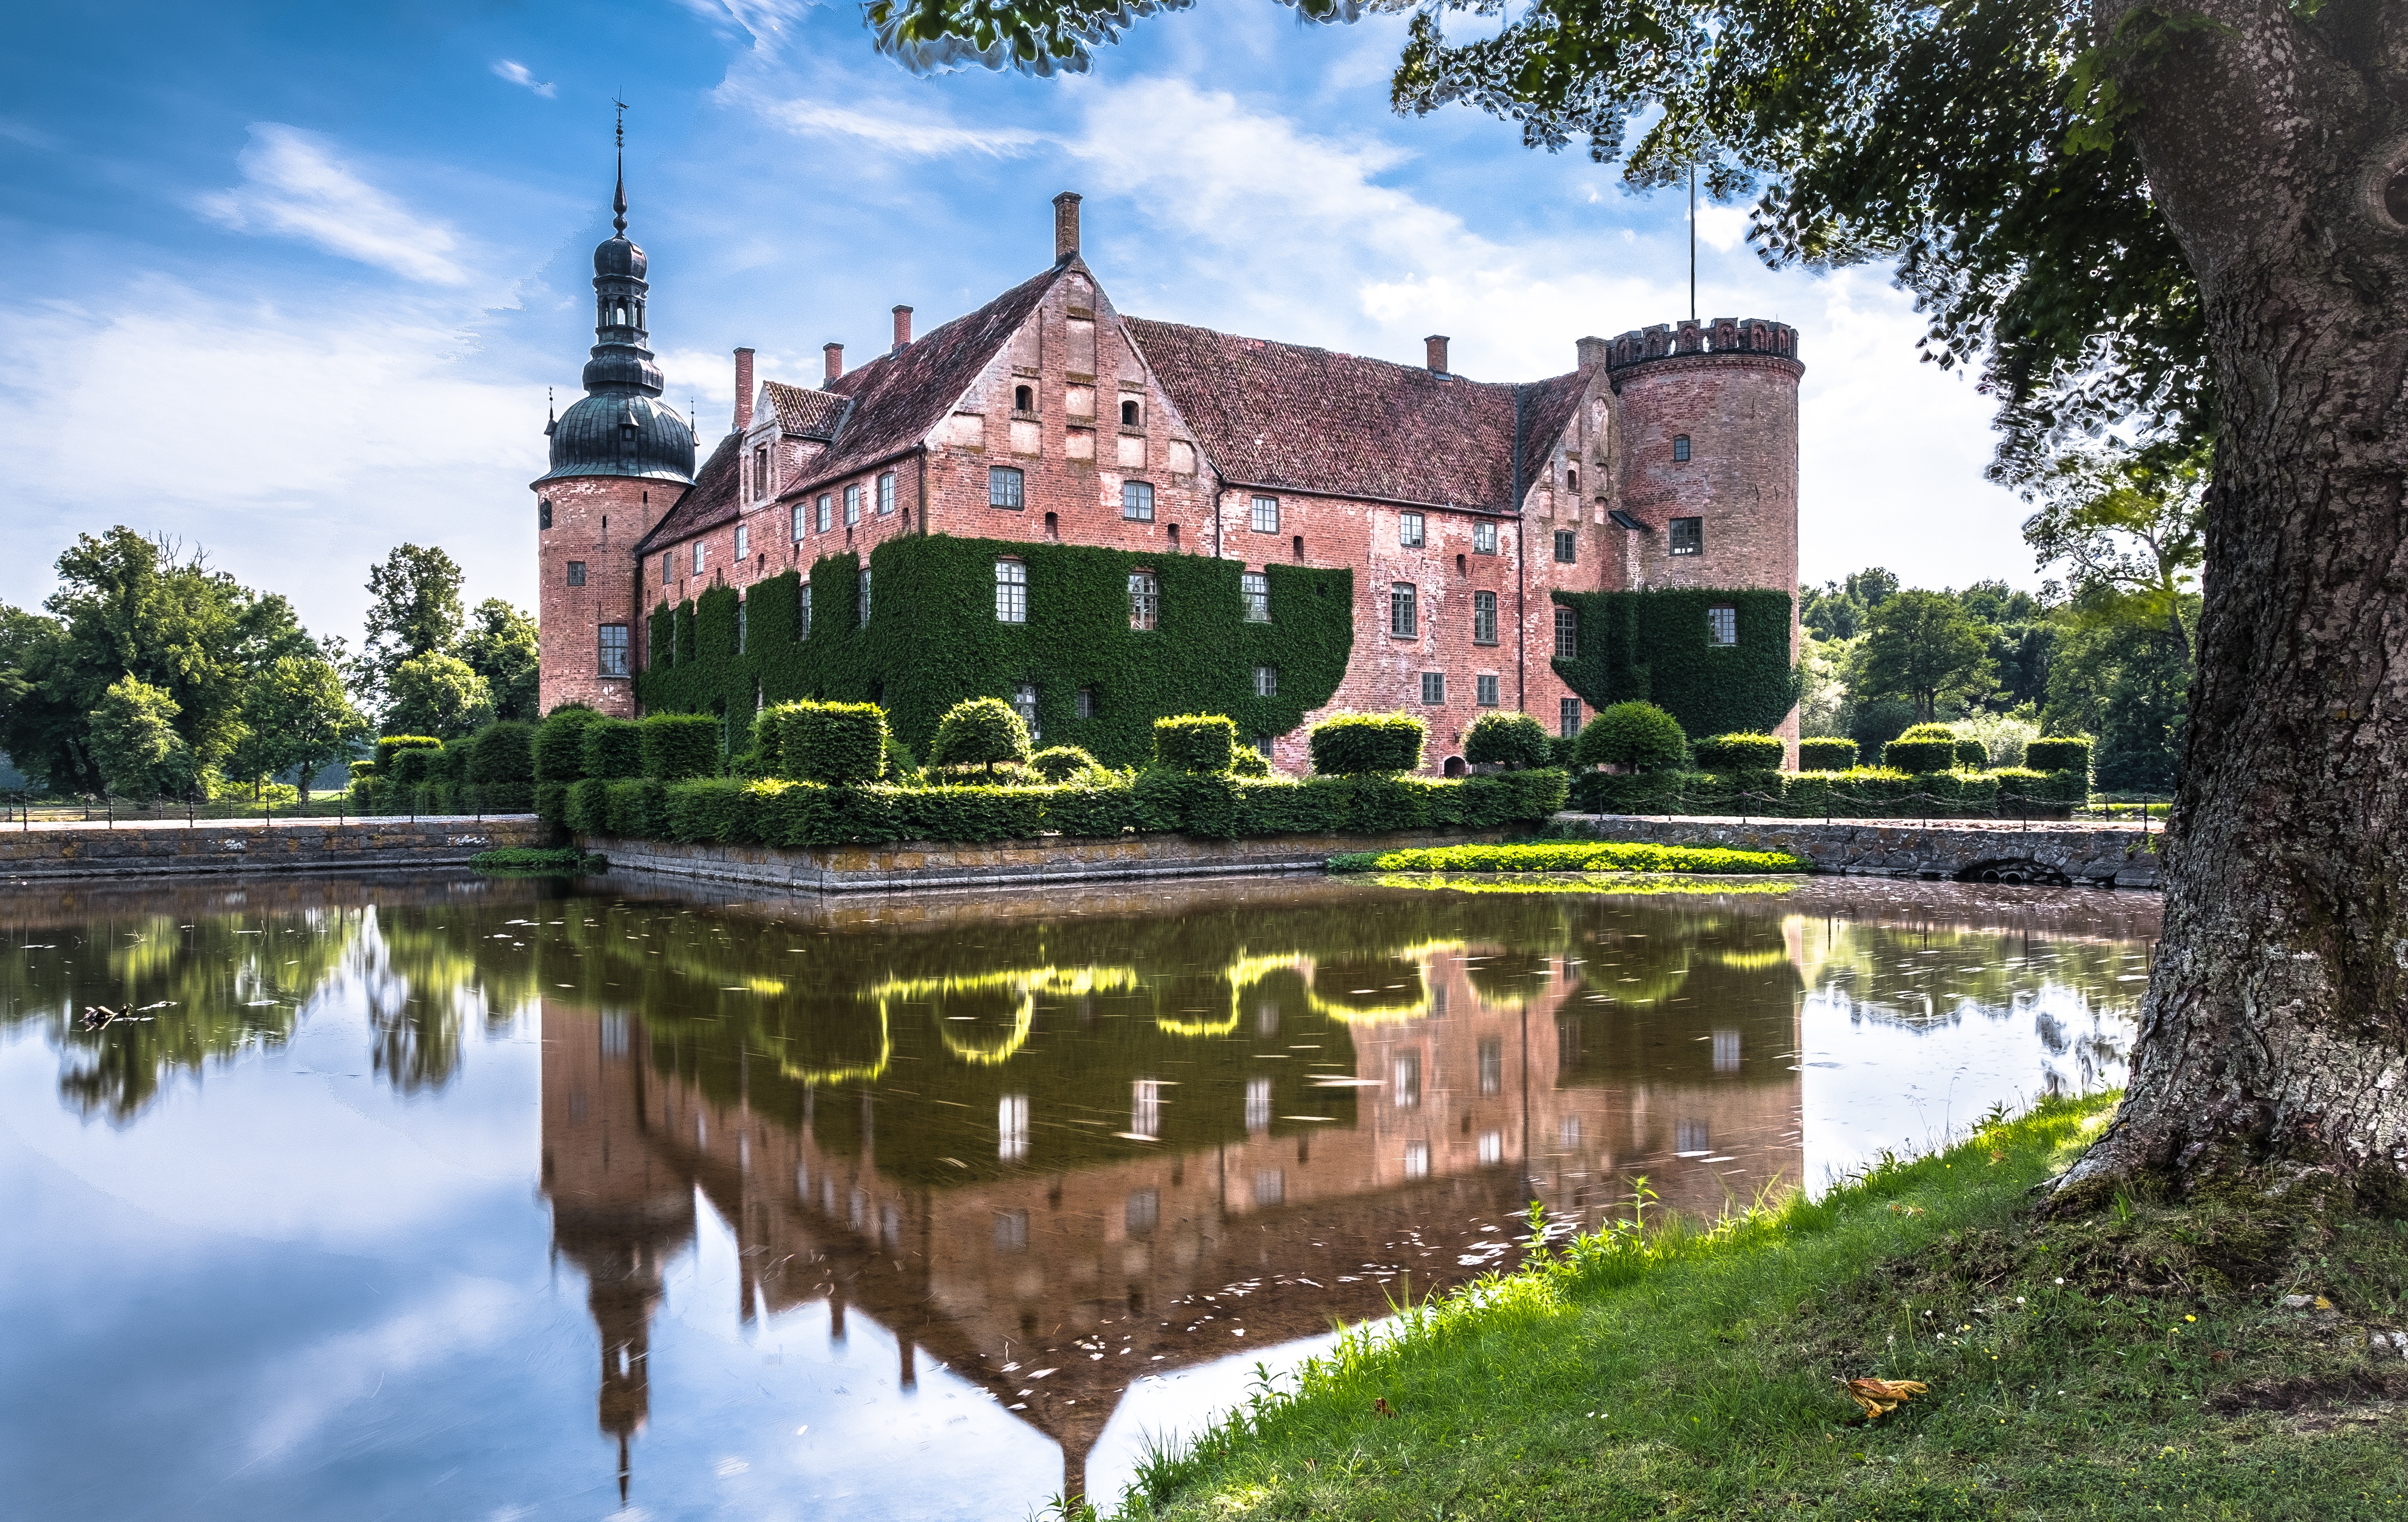
tree, water, architecture, lake, building, chateau, palace, river, canal, pond, idyllic, reflection, park, castle, property, garden, tourism, old building, waterway, places of interest, hdr, sweden, estate, idyll, historically, gorgeous, save, mirroring, scandinavia, noble, ditch, moat, manor house, stately home, moated castle, noble residence, country estate, southern sweden, water castle, landed gentry, skane